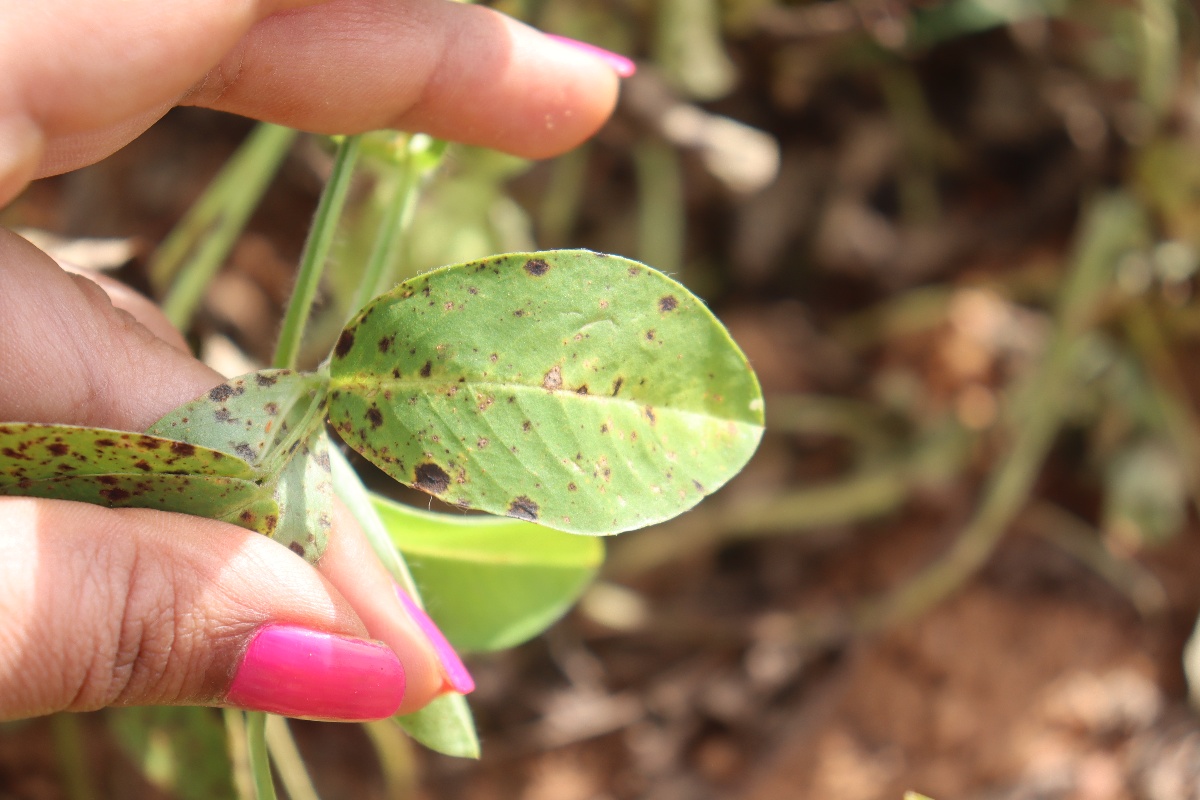
Label: late leaf spot